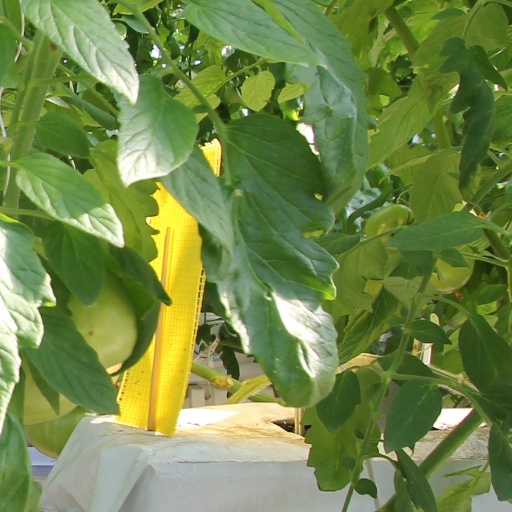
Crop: tomato